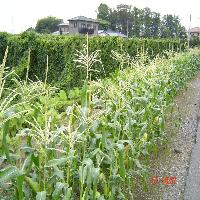
Weather: cloudy or overcast